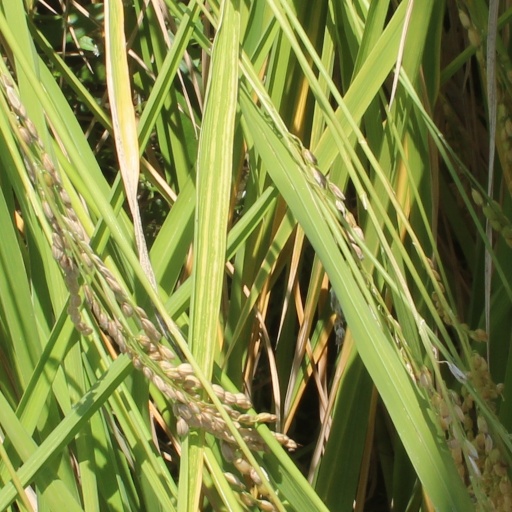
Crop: rice